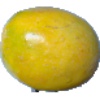
Label: maracuja